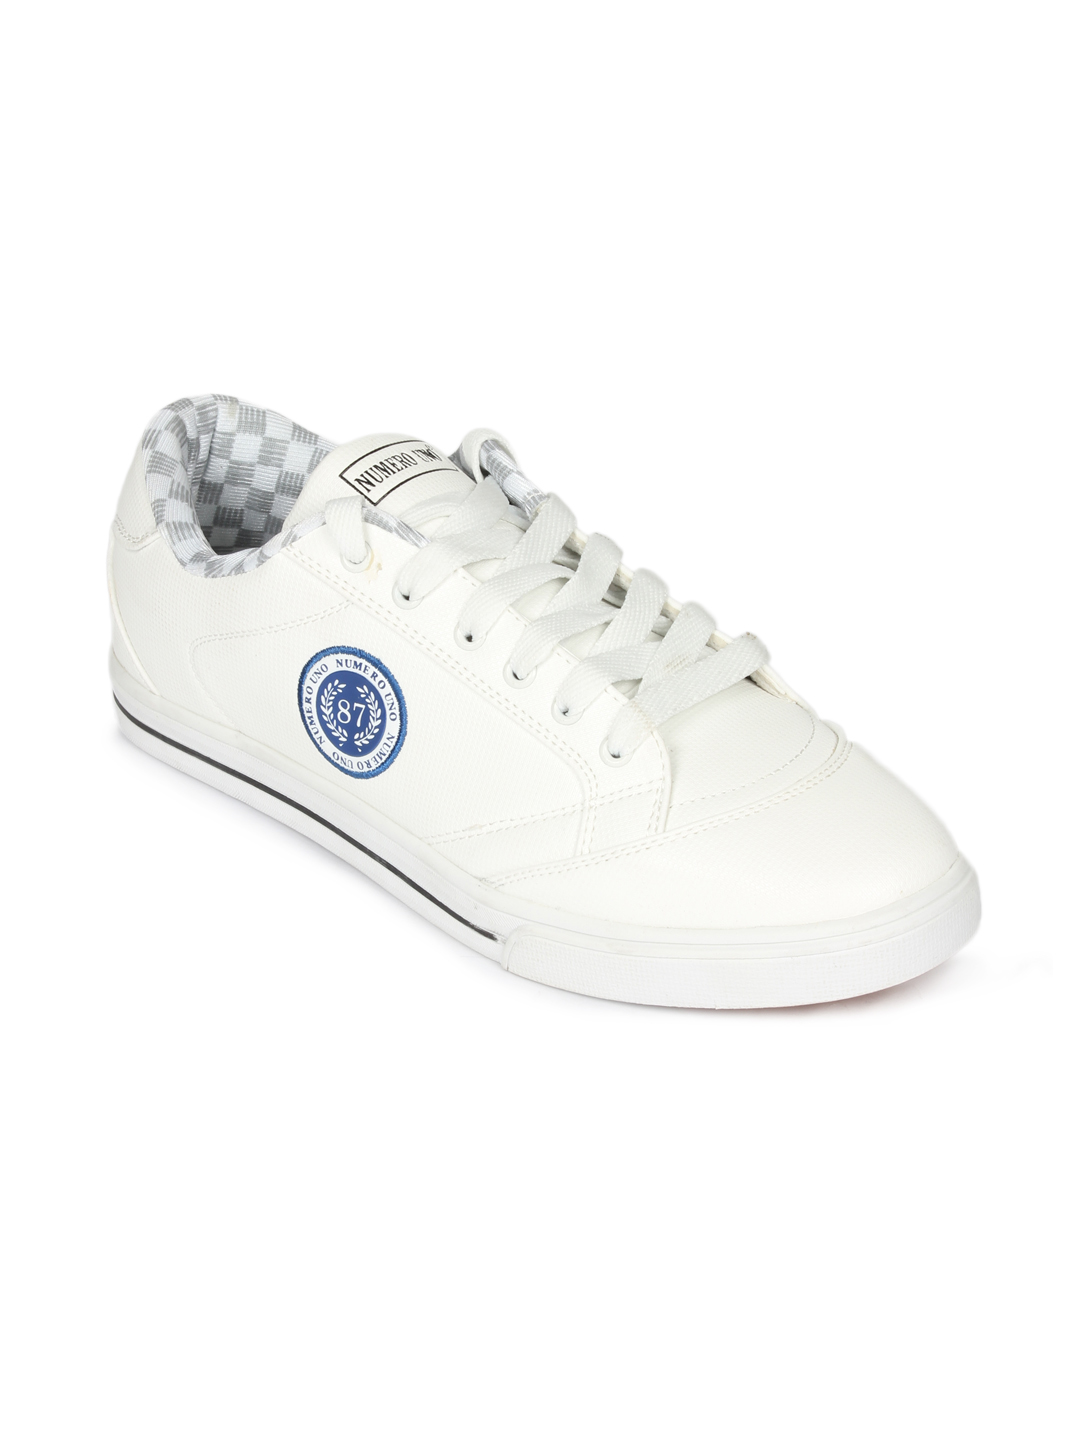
Numero Uno Men White Shoes
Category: Footwear / Shoes / Casual Shoes
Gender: Men
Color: White
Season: Summer 2012
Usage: Casual